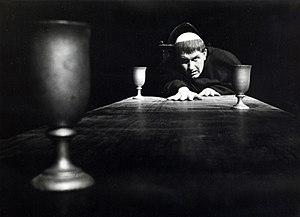
Luther est une pièce de théâtre de John Osborne créée en 1961 au Théâtre royal de Nottingham.